Poseidon

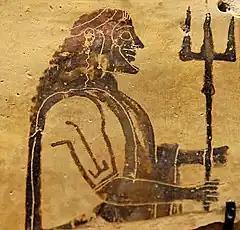
Poseidon carrying a trident. Corinthian plate 550-525 BC, from Pentescouphia, Louvre

Homer uses for Poseidon the title "Kyanochaites", "dark-haired, dark blue of the sea". Epithets like "Pelagios" "of the open sea", "Aegeus", "of the high sea" in the town of Aegae in Euboea, where he had a magnificent temple upon a hill, "Pontomedon"," lord of the sea" (Pindar, Aeschylus) and "Kymothales", "abounding with waves", indicate that Poseidon was regarded as holding sway over the sea. Other epithets that relate him with the sea are, "Porthmios", "of strait, narrow sea" at Karpathos, "Epactaeus" "god worshipped on the coast", in Samos, "Alidoupos", "sea resounding". The master of the sea who can cause devastating storms is also the protector of seafarers and he was given the epithet "sōtēr", "savior".